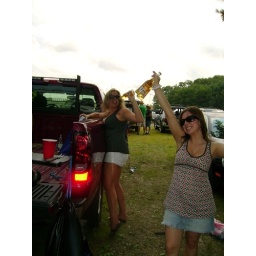
the beers some girl just put in the truck